Type 91 10 cm howitzer

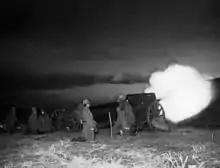
Night practice shooting at Fuji training ground

The Type 91 fired a 15 kg standard high-explosive shell, up to and could also fire chemical, armor-piercing, and shrapnel shells. Japanese charge-system numbering is unusual, in that the numbering is reversed from American, British, German, French and Italian charge numbering systems: